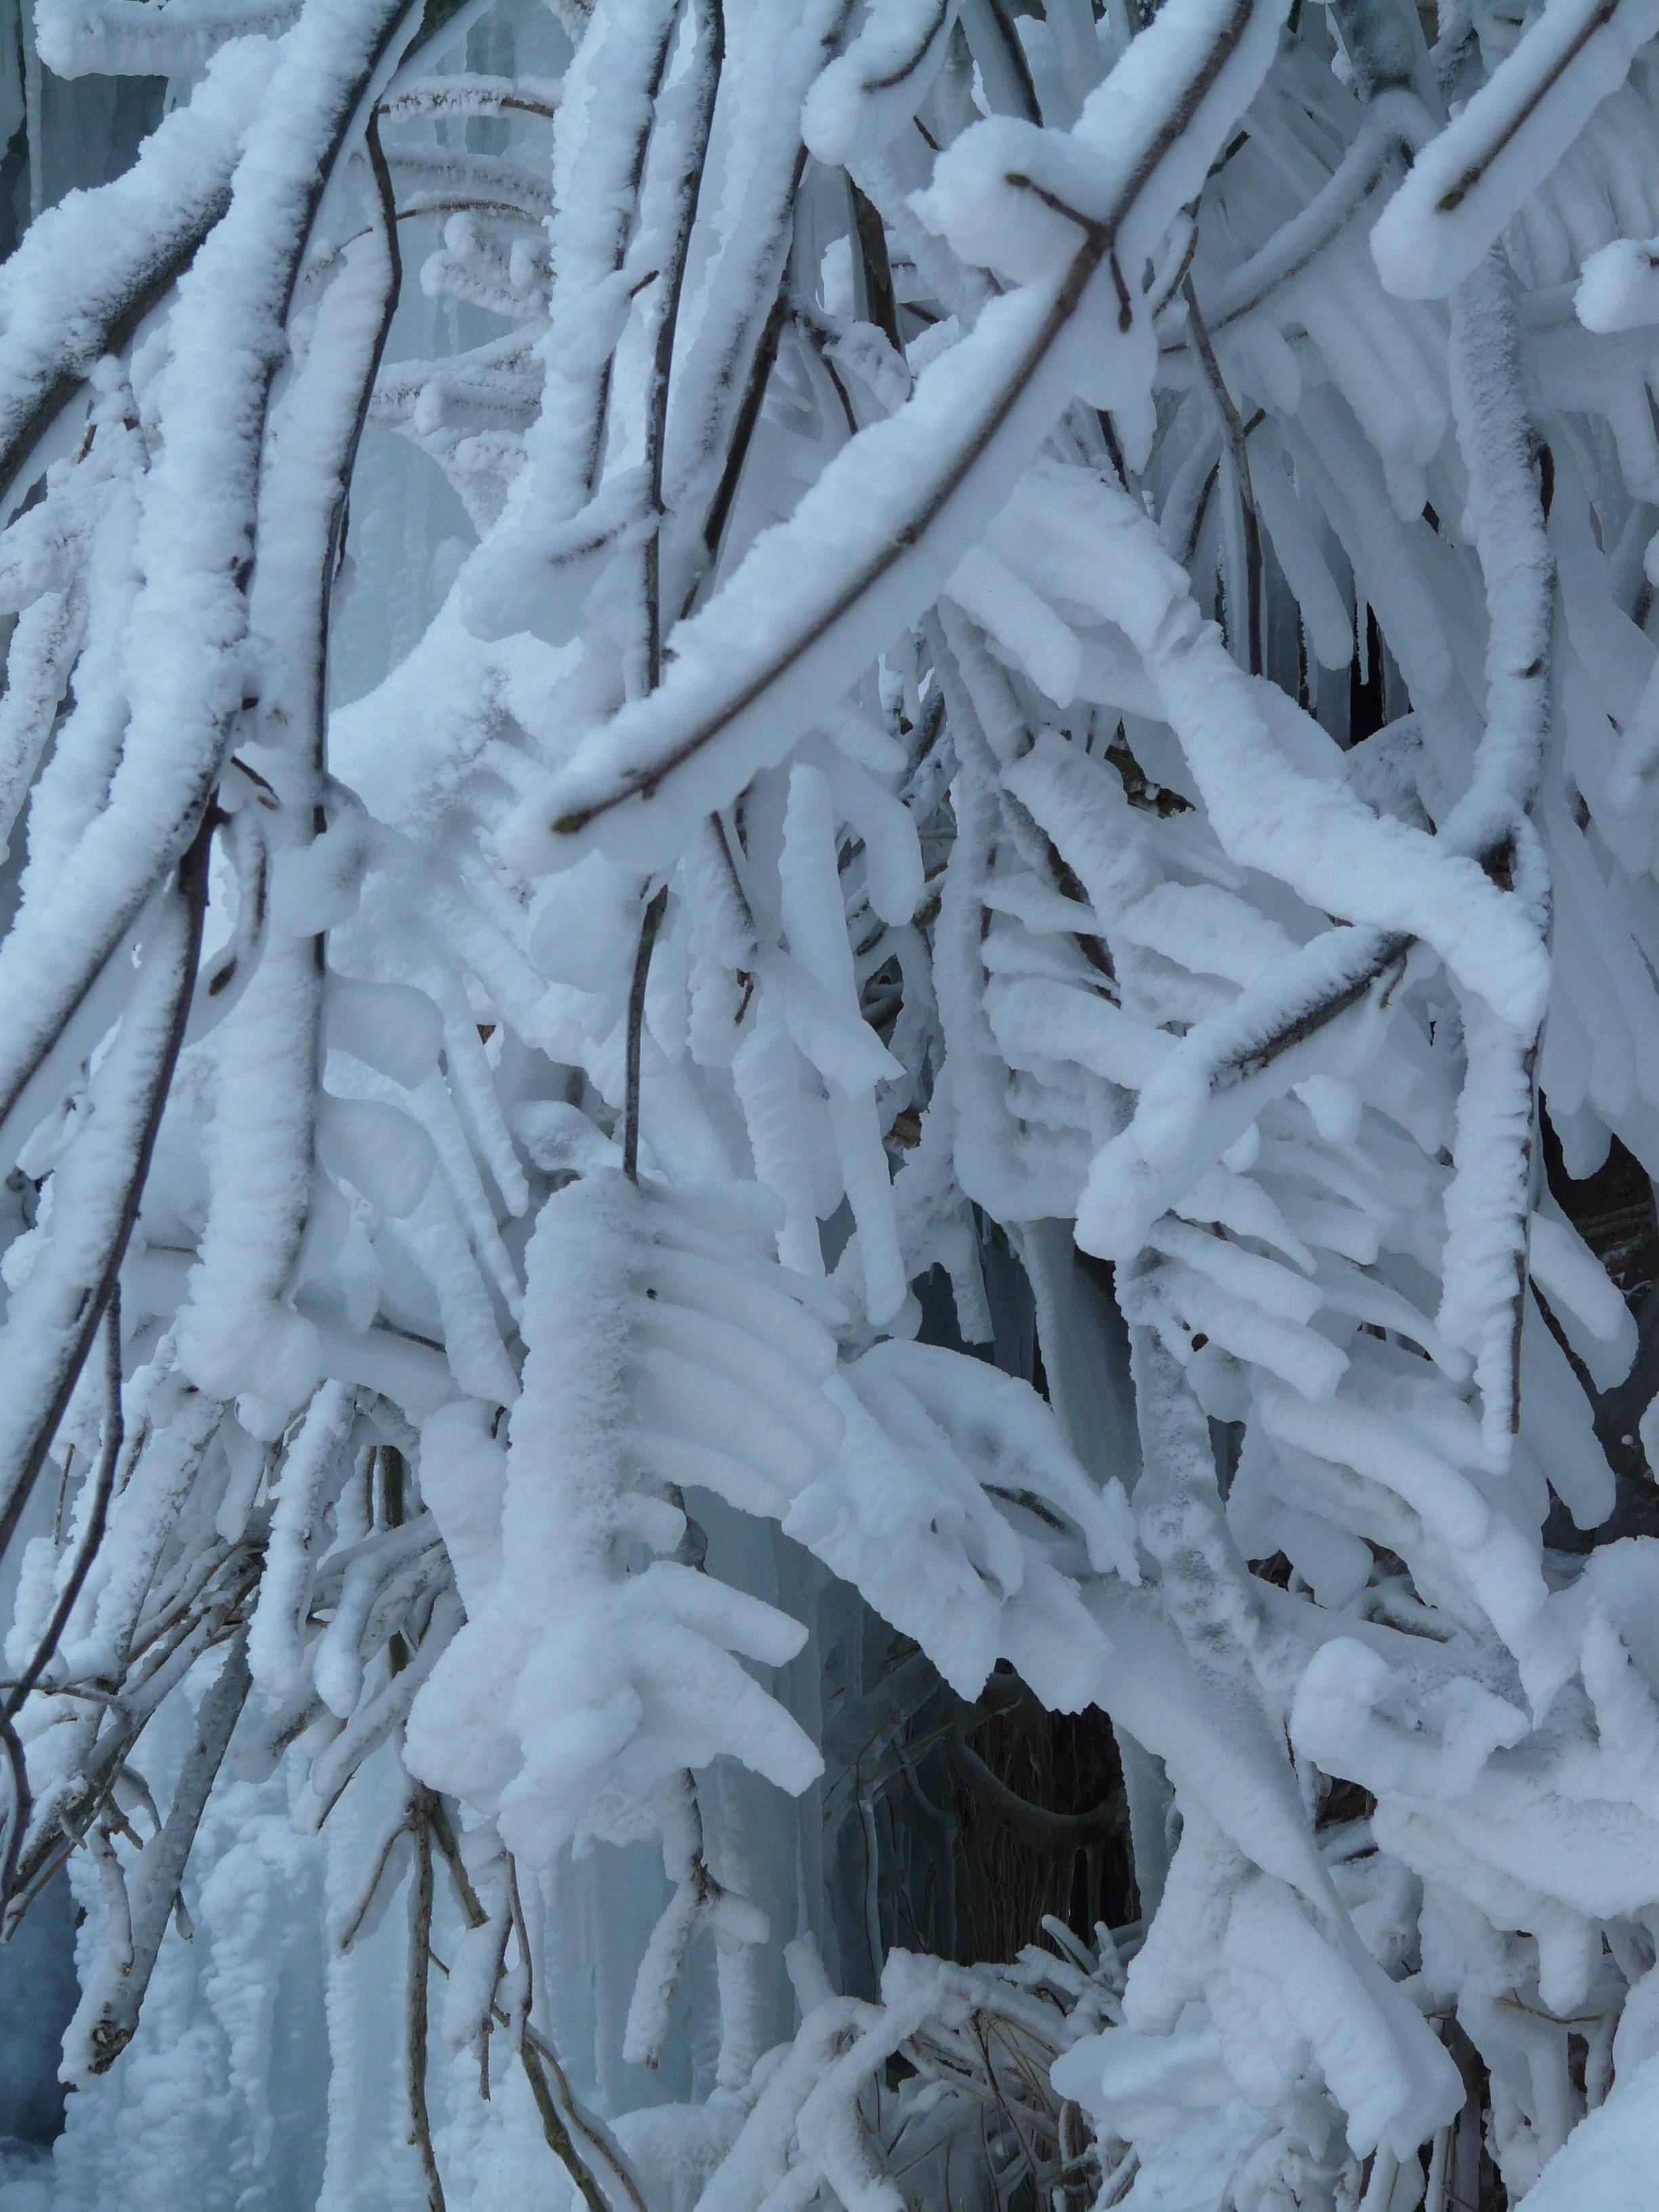
tree, branch, snow, winter, frost, ice, weather, season, aesthetic, iced, branches, blizzard, icicle, hoarfrost, freezing, geological phenomenon, winter storm